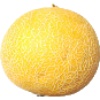
Label: Cantaloupe 1